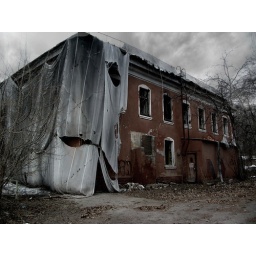
This used to be a swimming pool building back in the 60s but now it's abandonned.